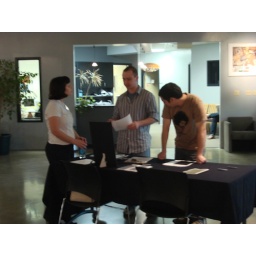
DCS President Patrice Hall at the sign in table with guests